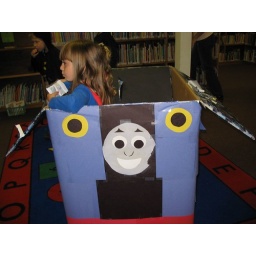
The big box in the little library